Randy Sosin

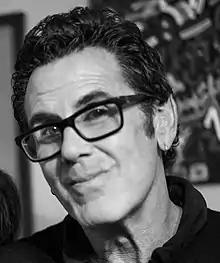

Randy Sosin (born 1962) is an American filmmaker and music video producer. He is known for producing films and documentaries such as "", "Interscope Presents: The Next Episode, Live!", and "Under the Electric Sky". He is also known as the brainchild behind the music videos of Eminem and 50 Cent.